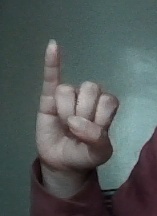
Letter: meem